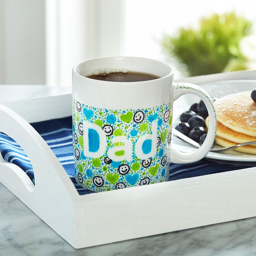
make a father 's day mug with free form doodles